Église Saint-Michel de Reichshoffen

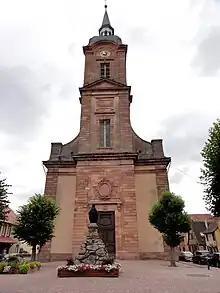
Église Saint-Michel de Reichshoffen

Église Saint-Michel de Reichshoffen is a church in Reichshoffen, Bas-Rhin, Alsace, France. Built in 1772, it became a registered "Monument historique" in 1921.